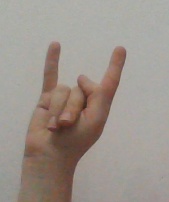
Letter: la